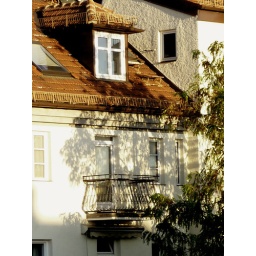
evening light around 4, from the kitchen window